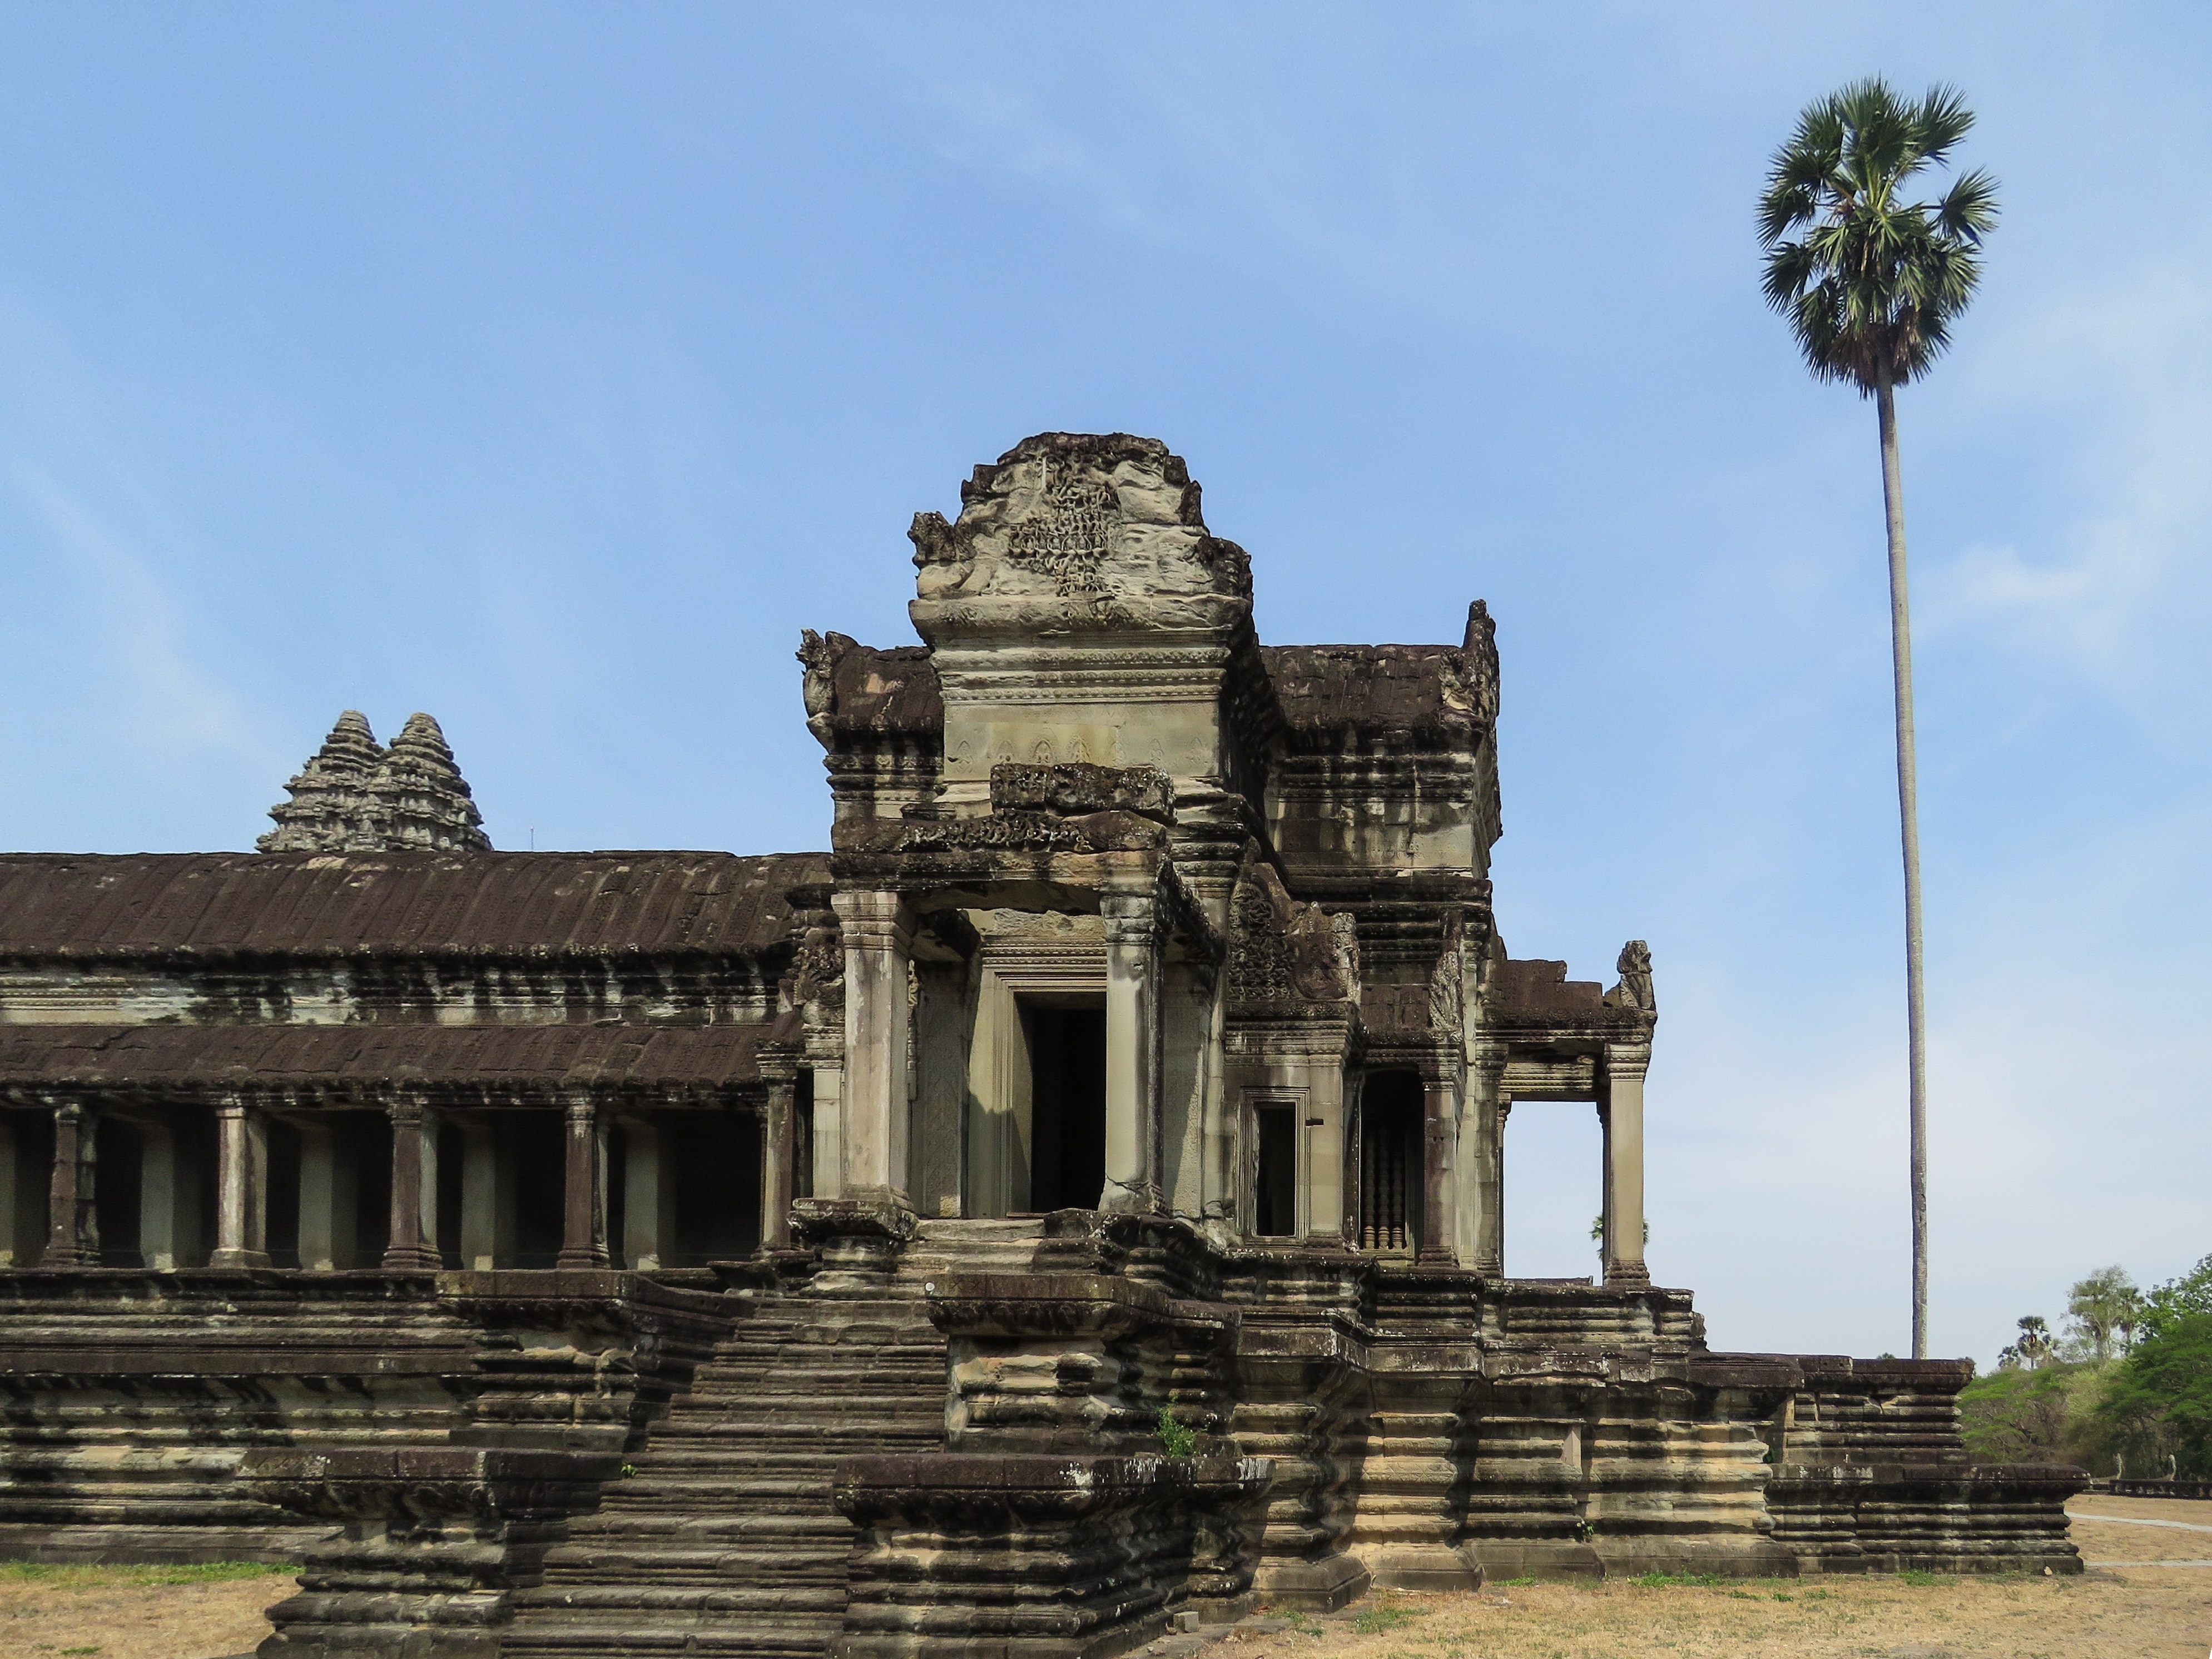
architecture, palm tree, building, palace, old, stone, monument, travel, buddhist, buddhism, religion, asia, ancient, landmark, attraction, historic, tourism, place of worship, spiritual, religious, temple, ruins, traveling, cambodia, civilization, culture, history, famous, unesco, sacred, hindu, site, wat, angkor, khmer, hinduism, reap, archaeological site, unesco world heritage site, hindu temple, historic site, siem, ancient history, ancient roman architecture